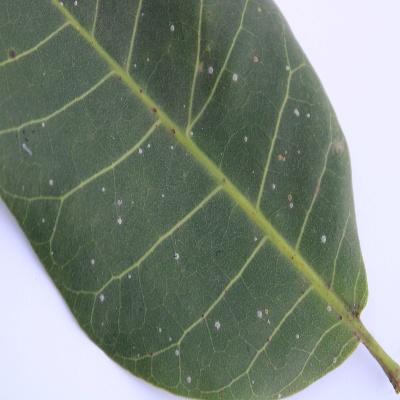
Crop: Cashew
Condition: red rust